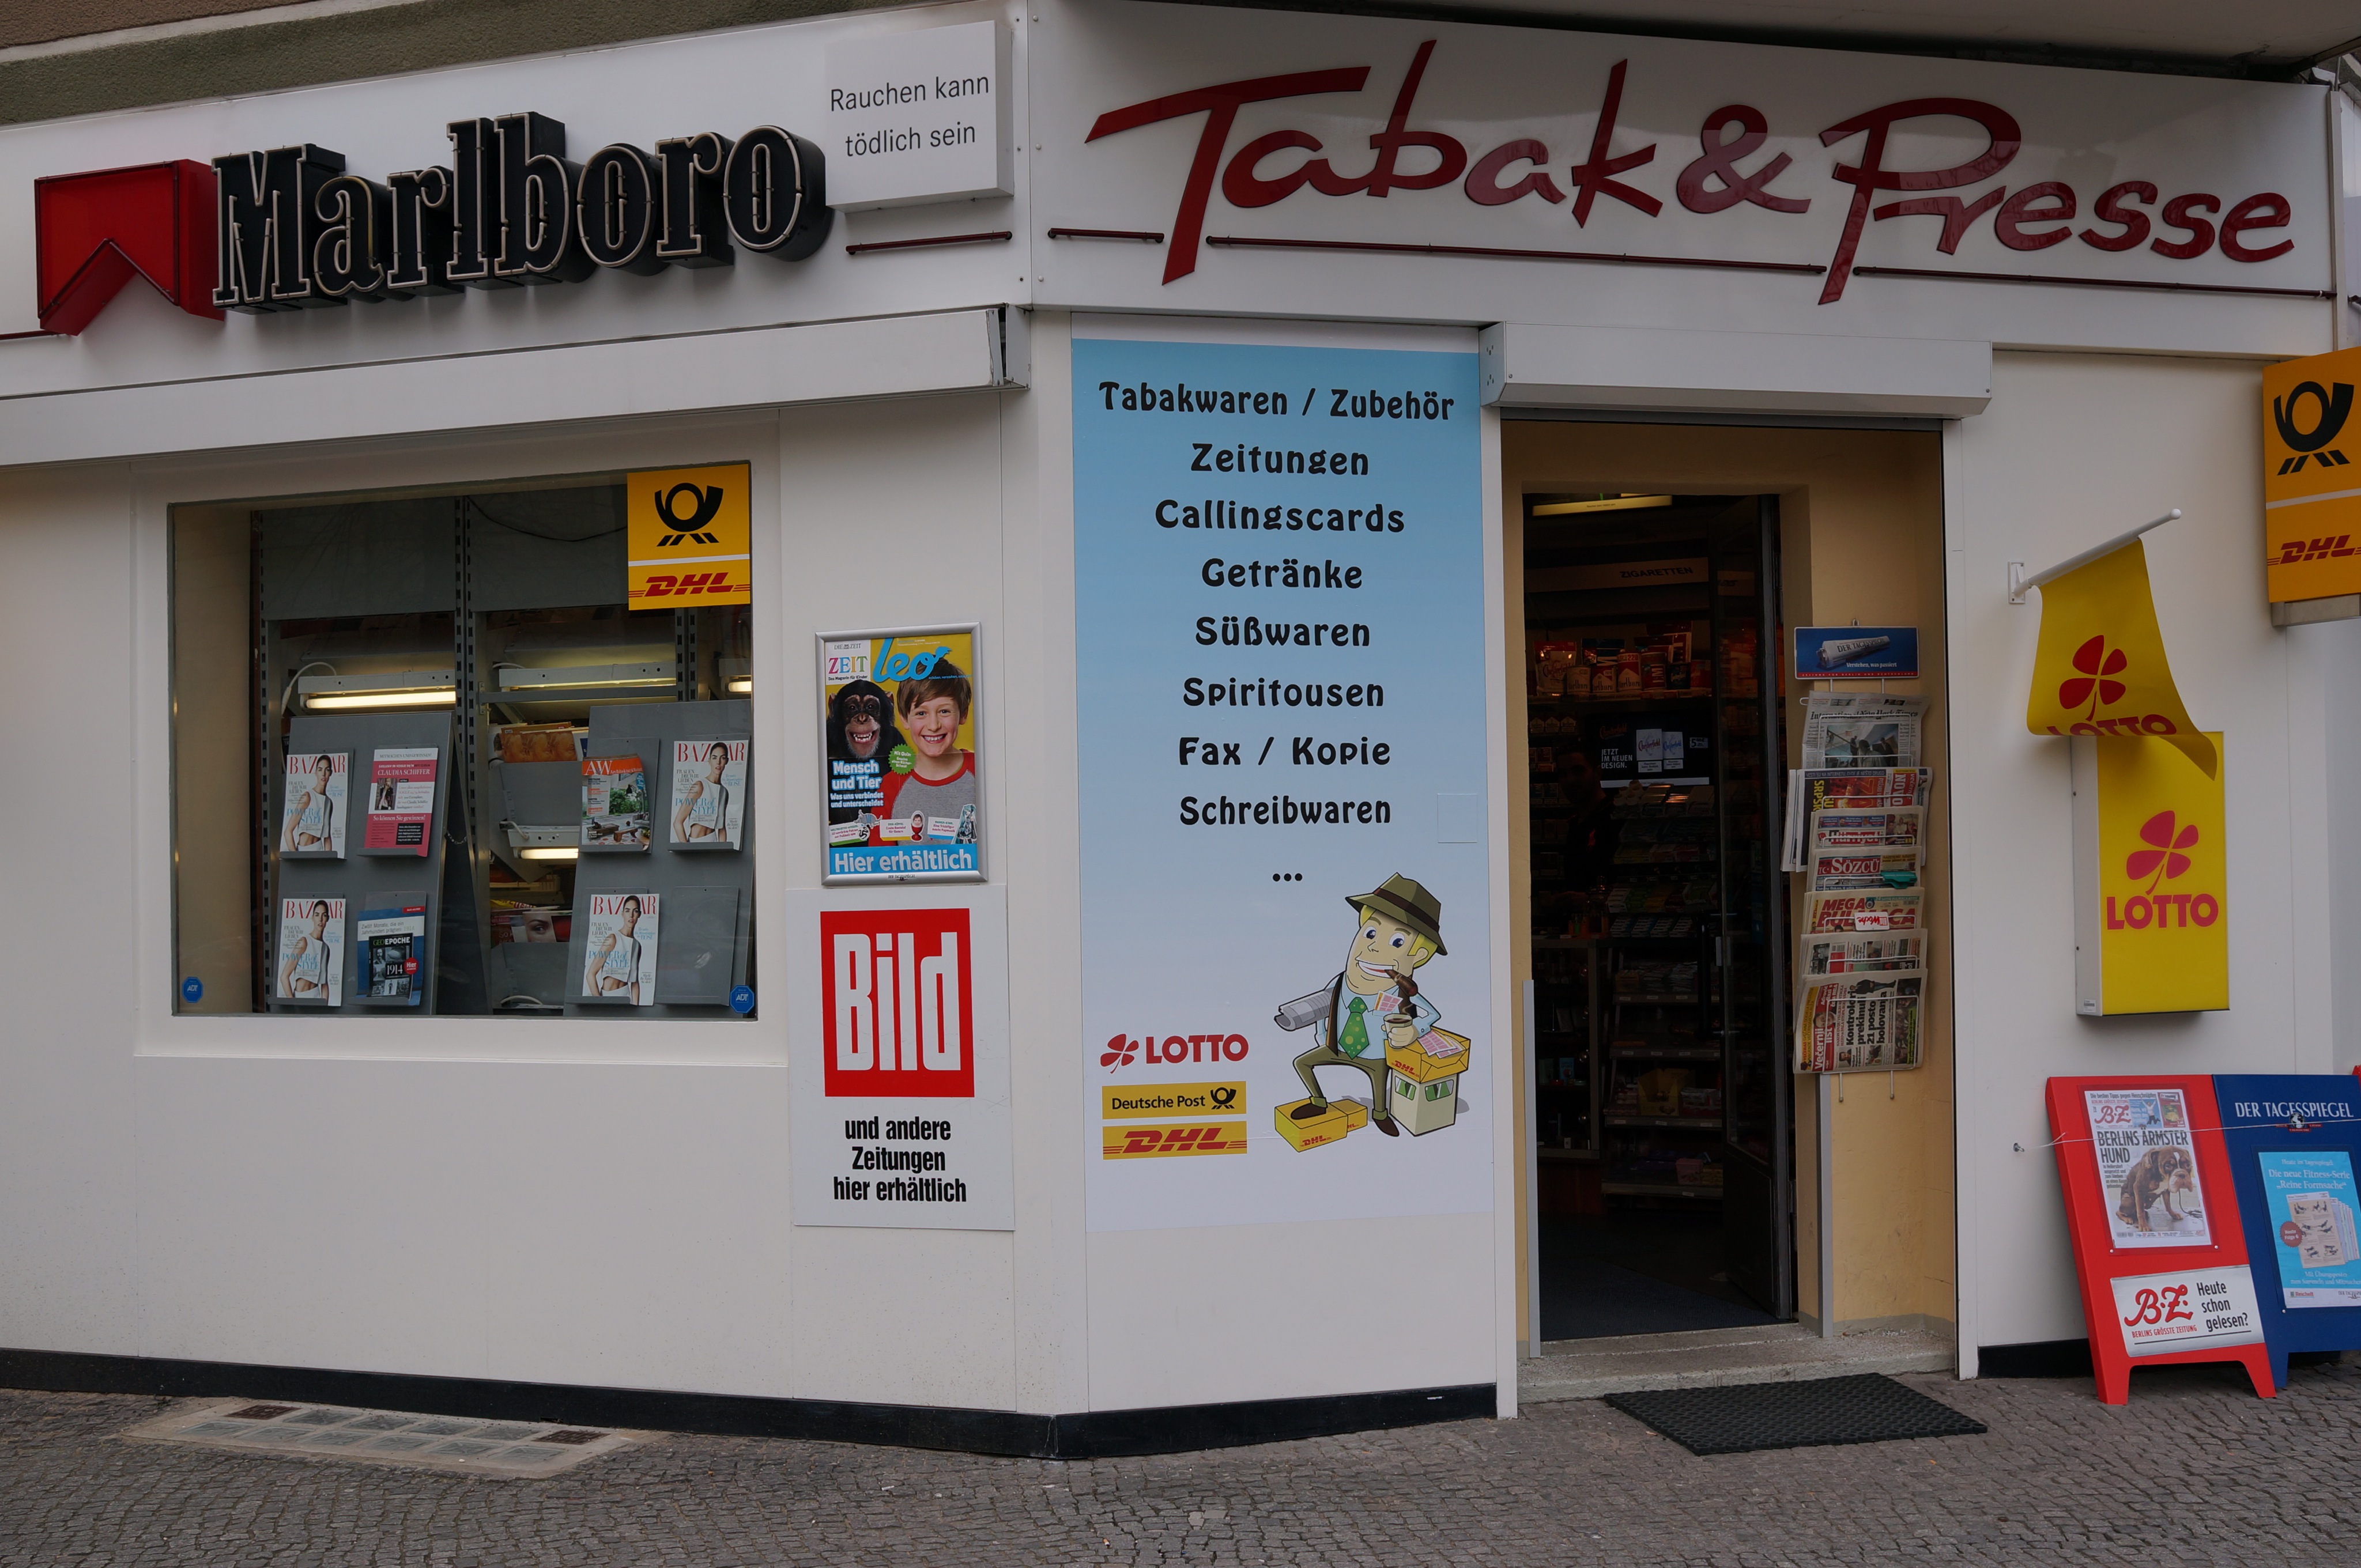
interior design, brand, 2014, germany, deutschland, berlin, sony, sigma, nex, nex6, lenstagged, steffenzahn, 30mm, sigma30mm28exdn, sigma30mmf28, sigma30mmf28dn, sigma30mm, guesswhereberlin, retail, bookselling